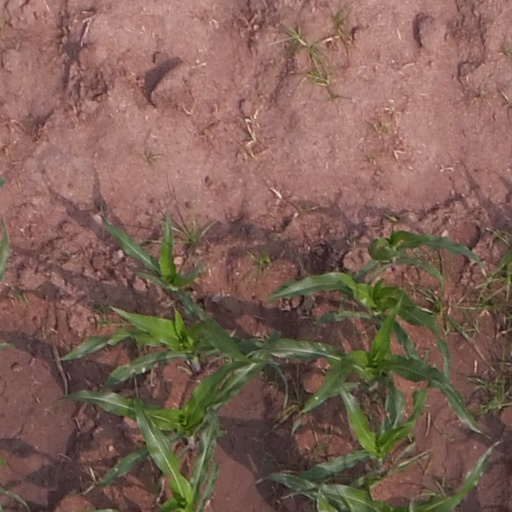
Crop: maize; corn